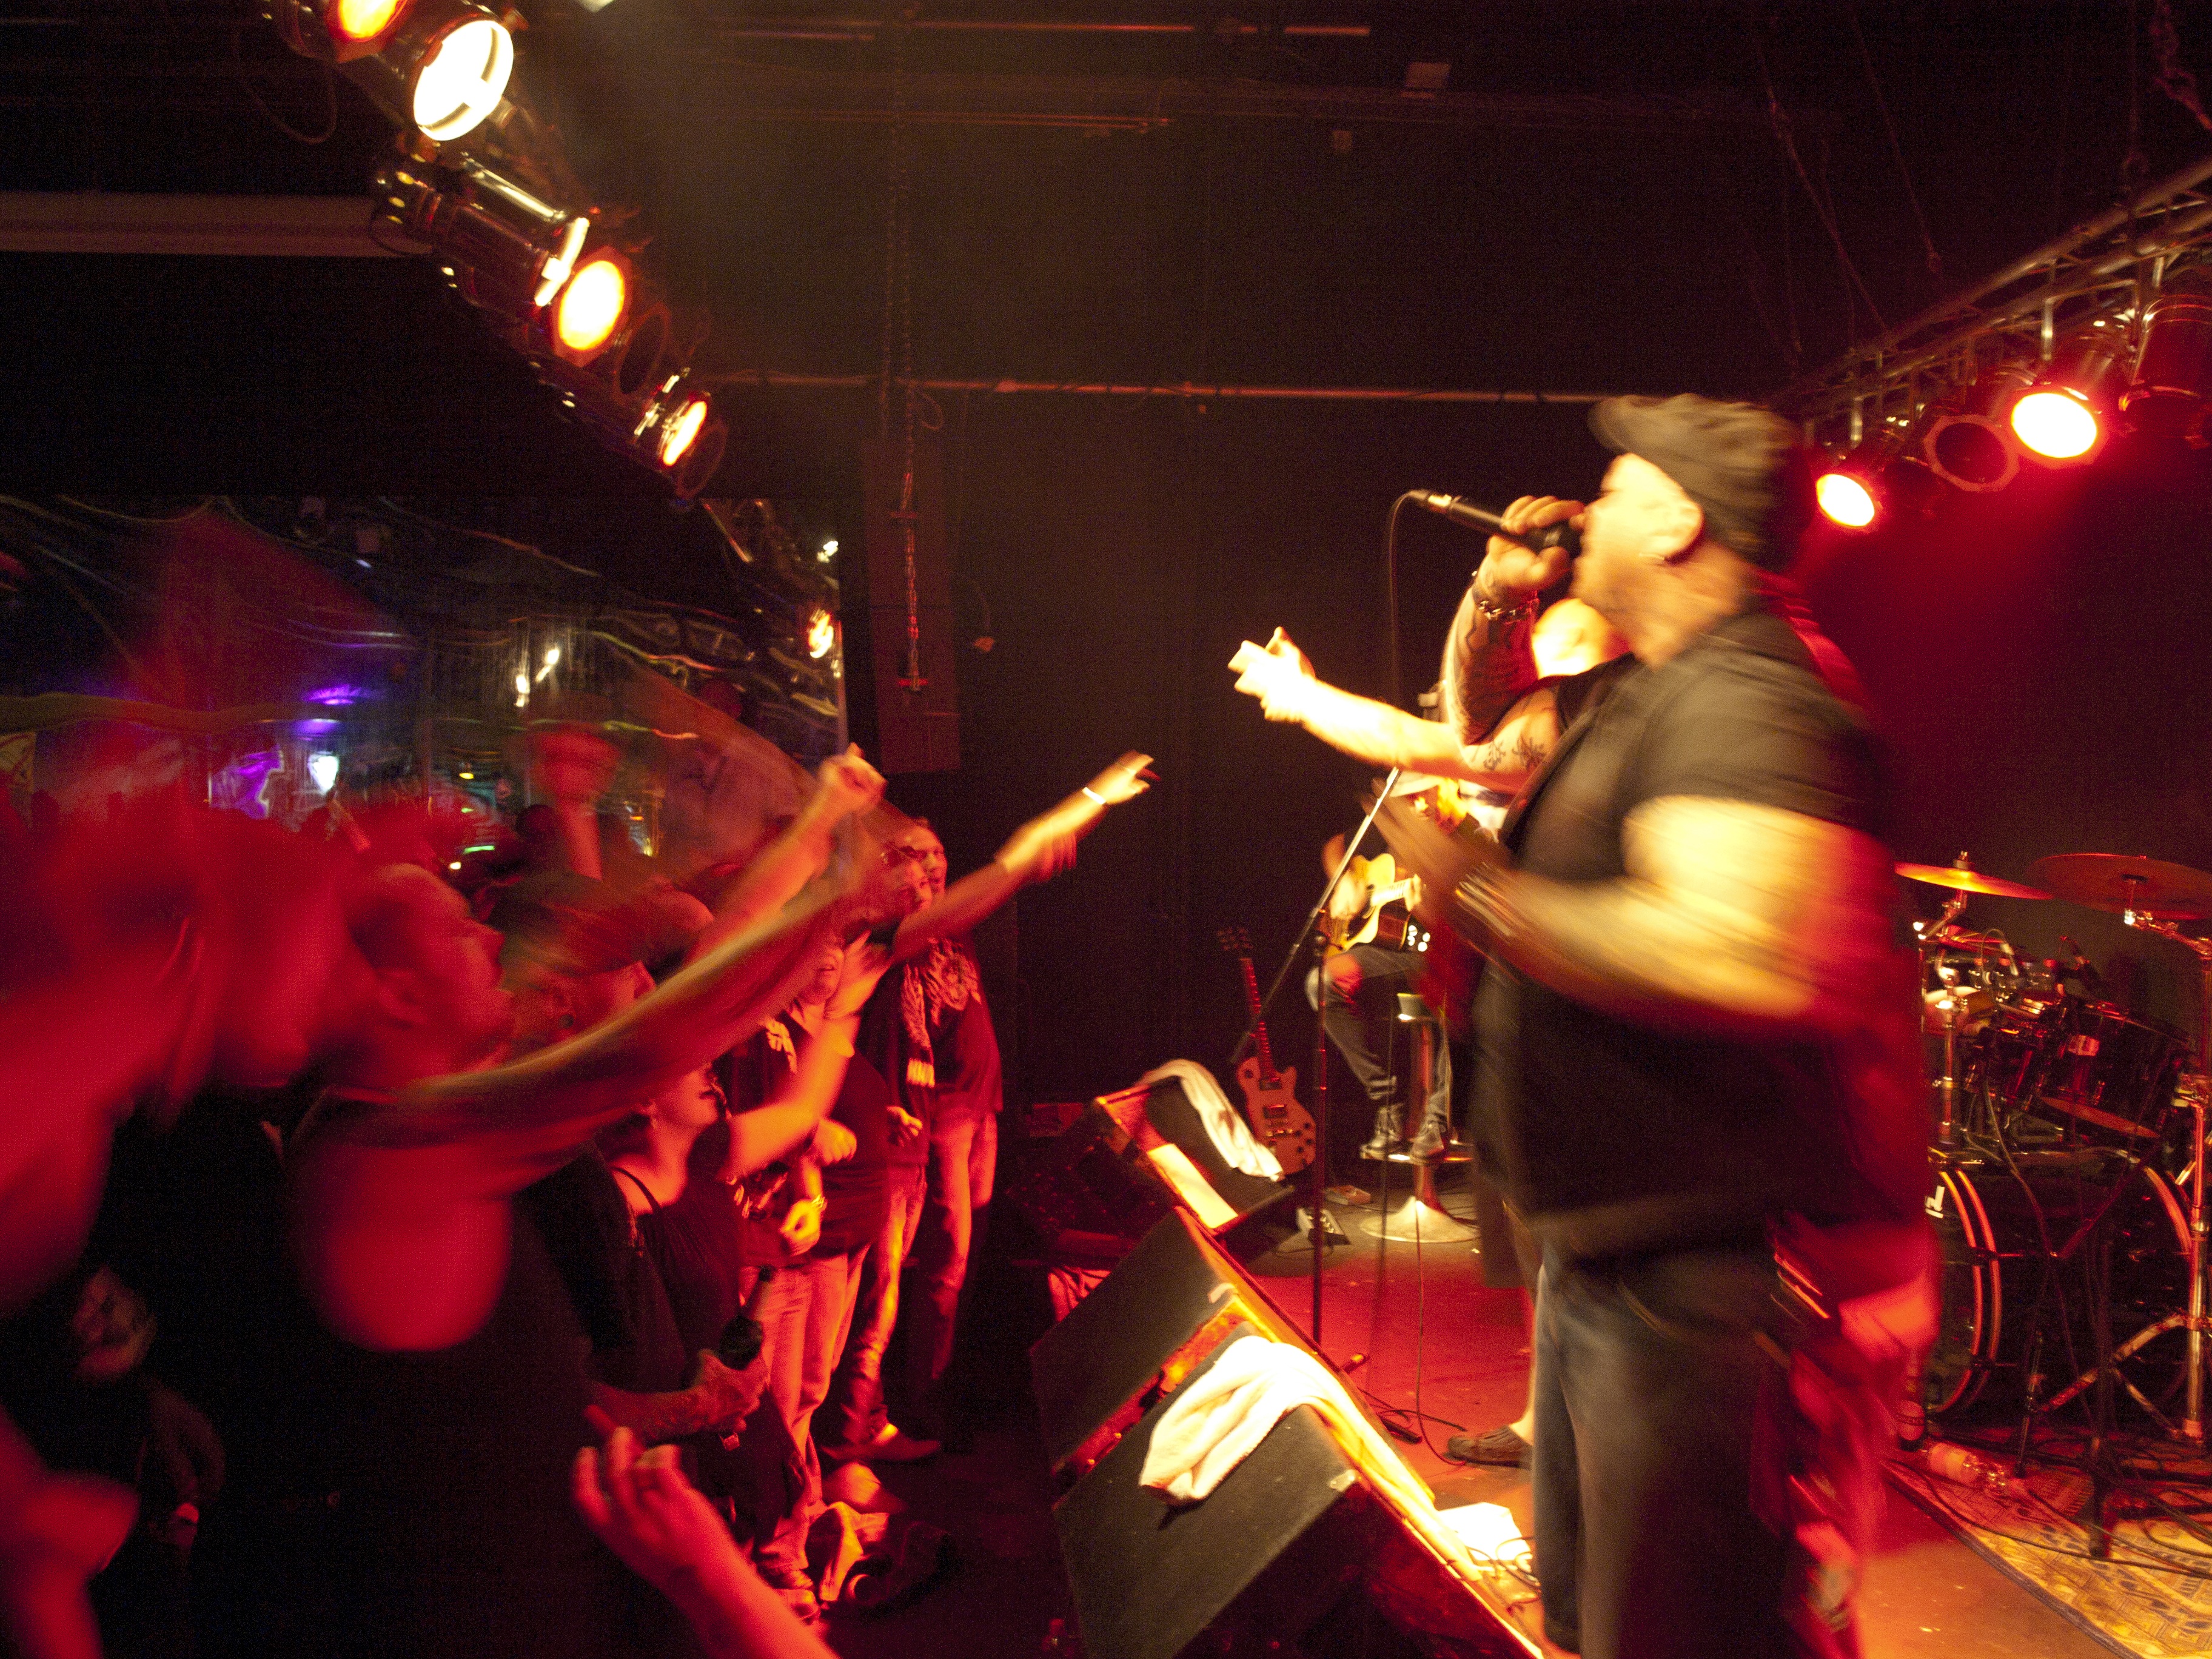
man, rock, music, light, guitar, underground, concert, singer, band, live, evening, dance, show, microphone, musician, colorful, spotlight, celebrate, sing, performance art, lights, stage, tour, performance, party, sound, cologne, event, song, artists, entertainment, fans, nightclub, good mood, performing arts, viewers, piece of music, rock concert, unplugged, swashbuckler, underground cologne